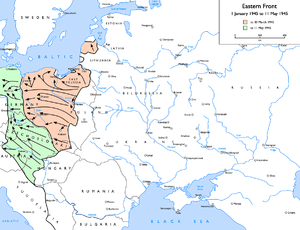
Wisła-Oder-offensiven / Offensiven
Østfronten under Wisła-Oder-offensiven; Kortet viser også den østpreussiske offensiv, den nedreschlesiske offensiv, den østpommerske offensiv og slagene i Kurland-Lommen. Se her for et præcist kort.
Wisła-Oder offensiven var en vellykket sovjetisk operation på Østfronten under 2. verdenskrig. Den blev gennemført i perioden 12. januar til 2. februar 1945. Under offensiven rykkede de sovjetiske tropper frem fra floden Weichsel eller Wisła i Polen til floden Oder langt inde i Tyskland, omkring 70 km fra Berlin.